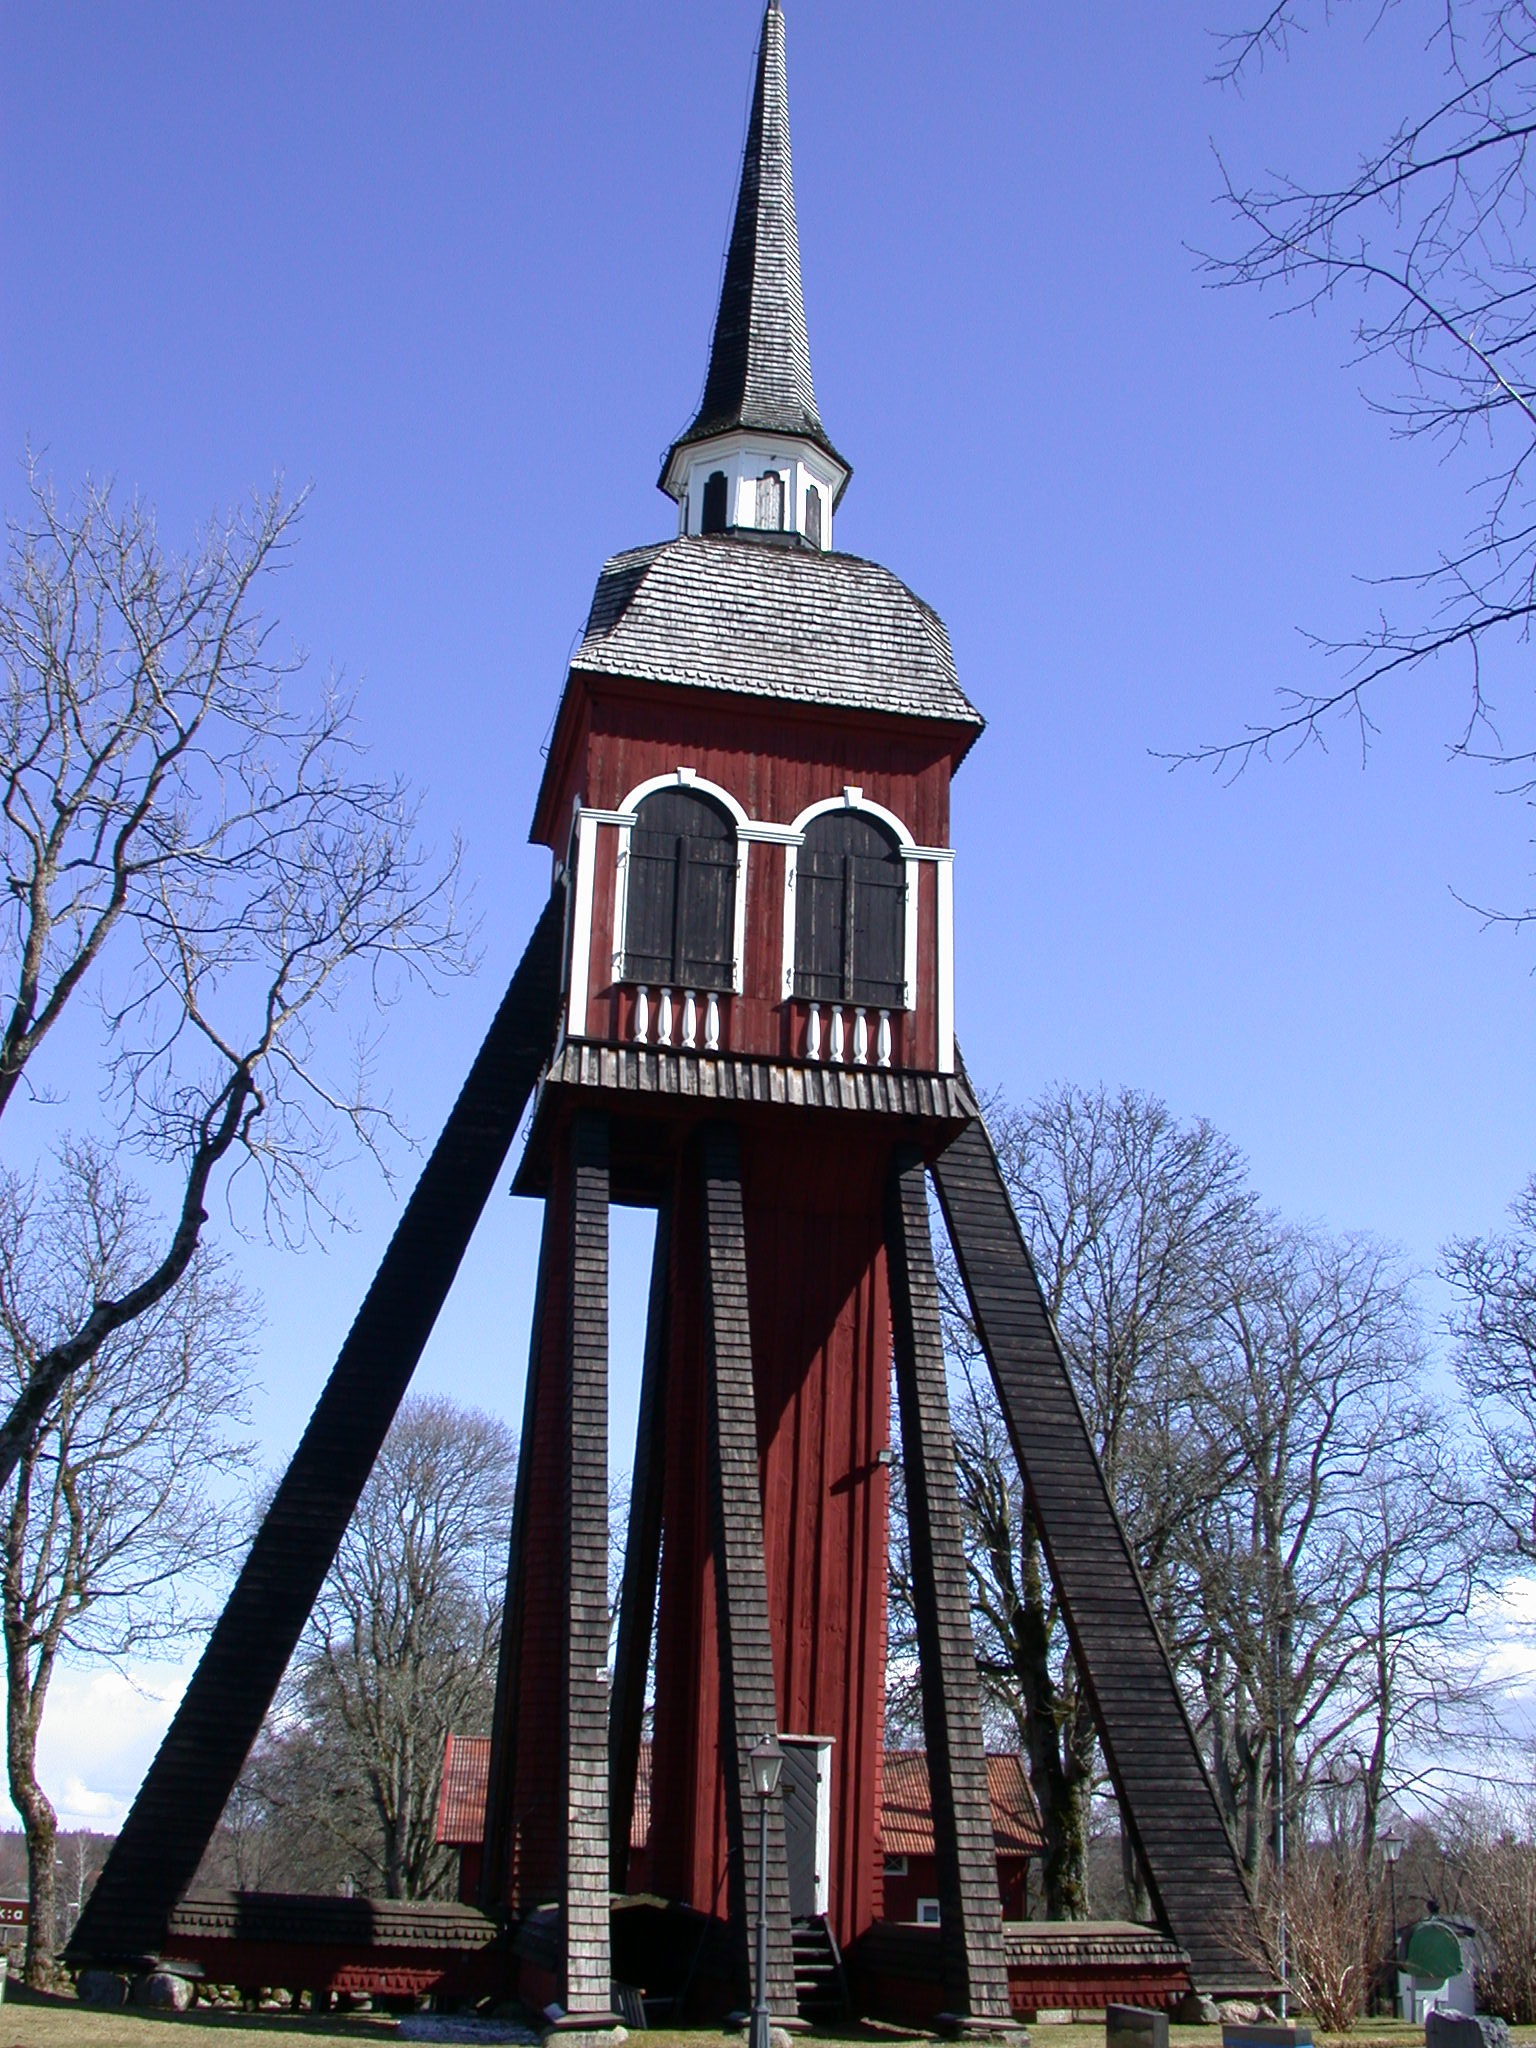
architecture, sky, building, tower, landmark, church, clock tower, bell tower, sunny, spire, steeple, sweden, stave church, wooden church